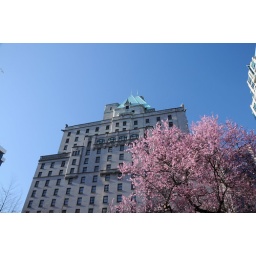
The famous Vancouver landmark under beautiful sunny blue skies surrounded by pink cherry blossoms and crazy Olympic party goers!